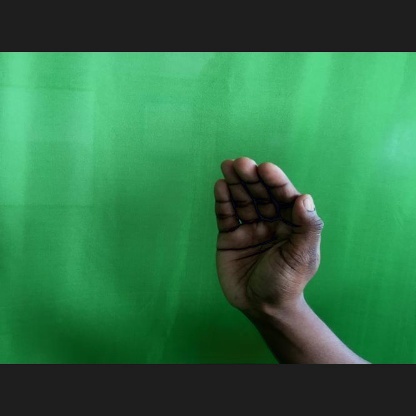
Mudra: Sarpasirsha